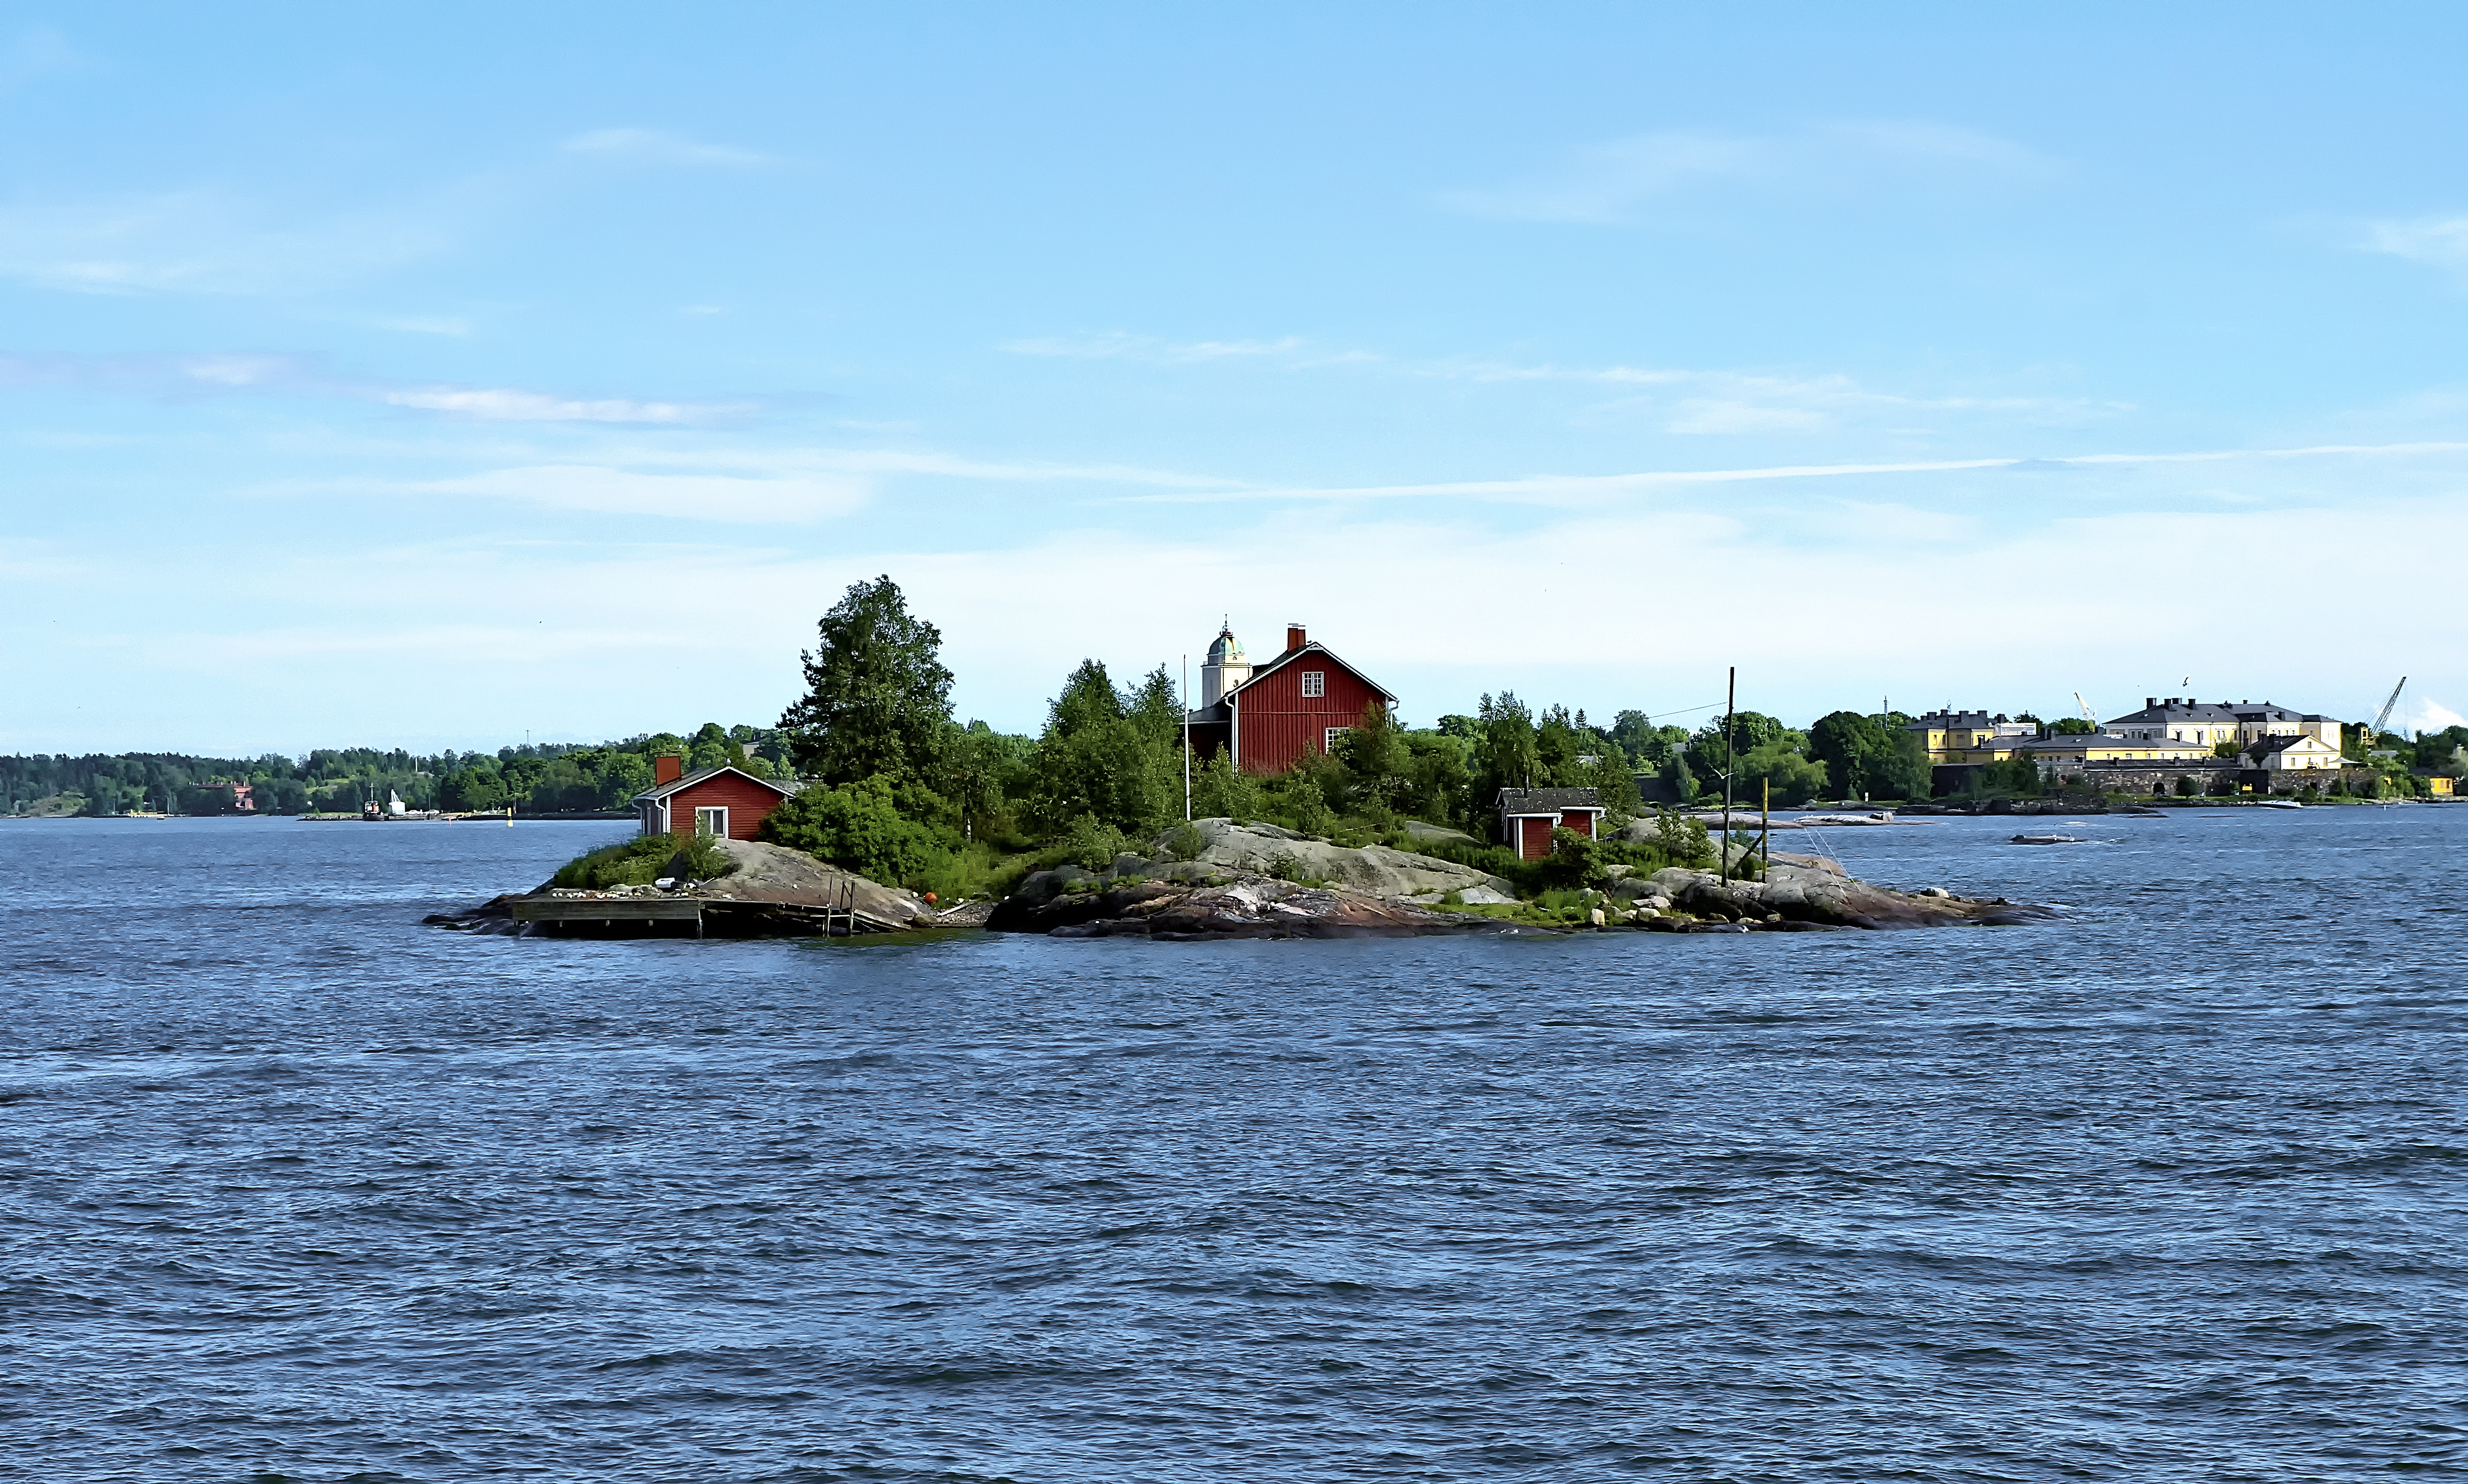
sea, coast, water, ocean, boat, house, shore, lake, cove, red, vehicle, small, bay, island, harbor, buildings, boating, finland, helsinki, archipelago, watercraft, islet, ryss nsaari